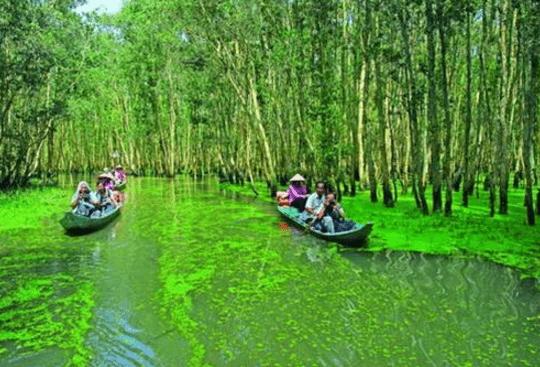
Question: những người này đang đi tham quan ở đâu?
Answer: ở trong một khu du lịch sinh thái